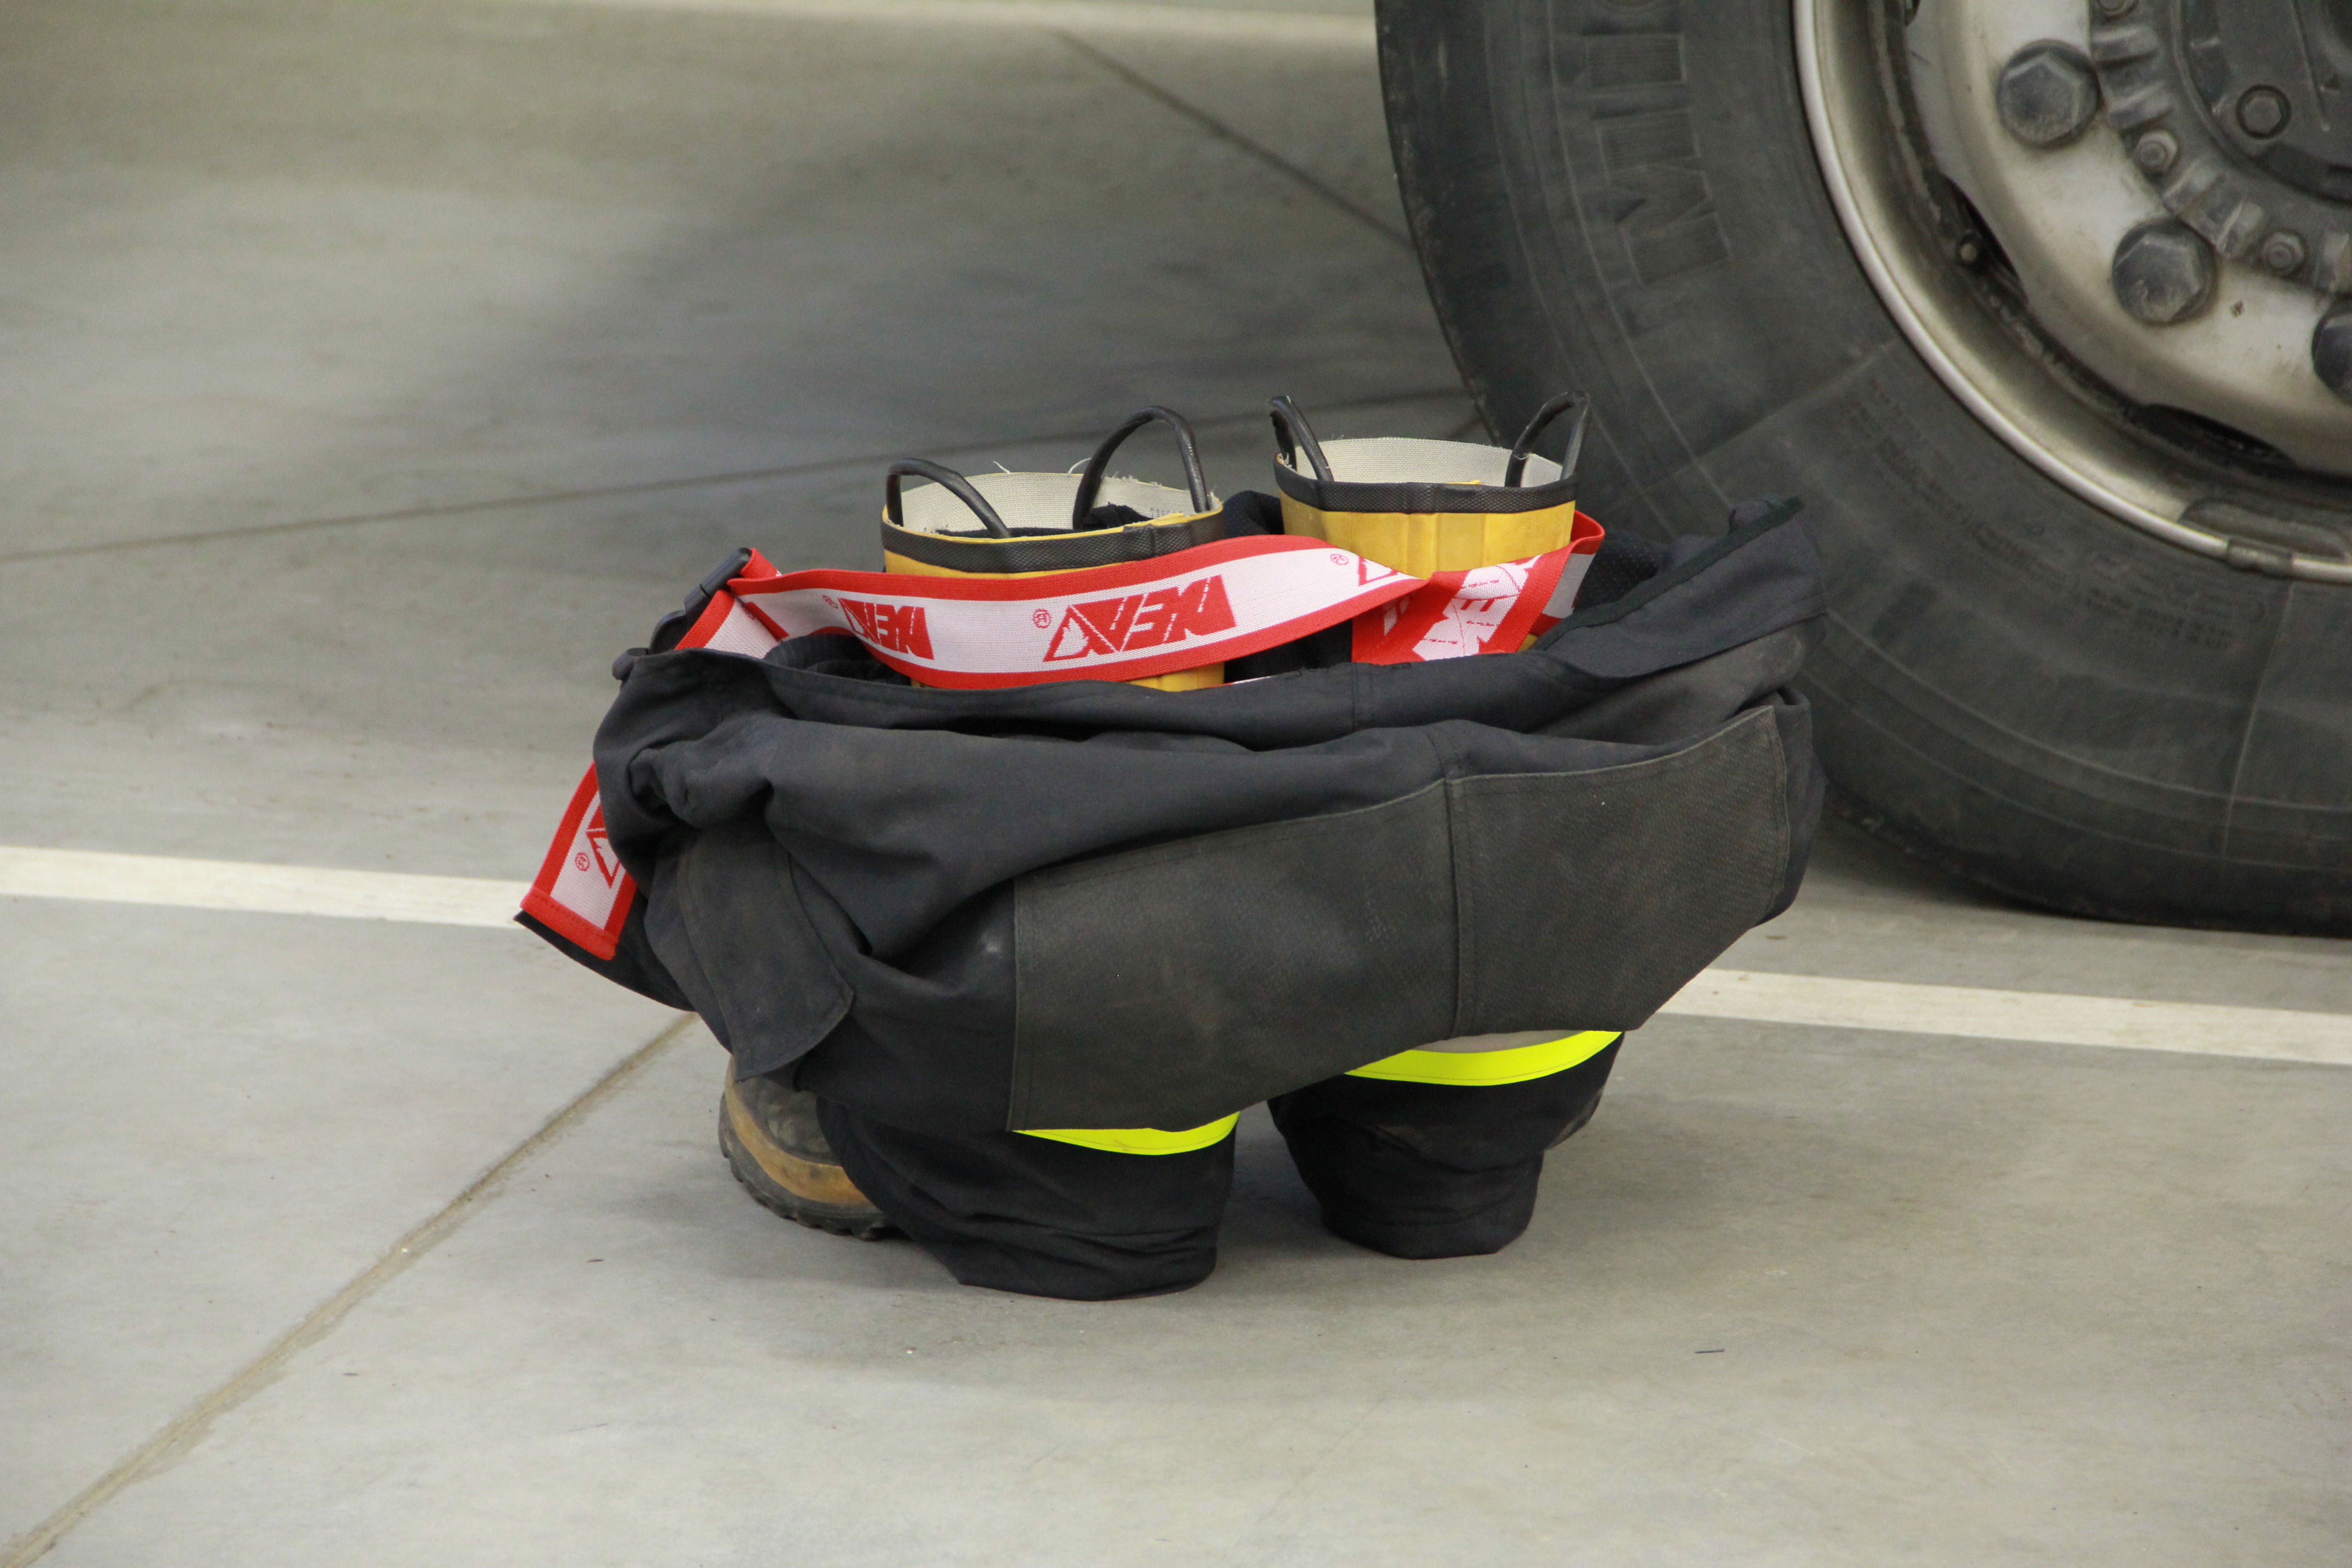
car, wheel, vehicle, motorcycle, tire, boots, safety, wear, emergency, firefighter, fireman, rescue, occupation, protective, automotive exterior, automotive tire